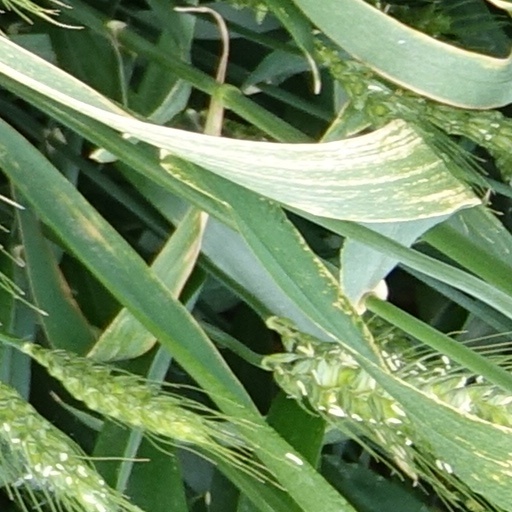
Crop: wheat